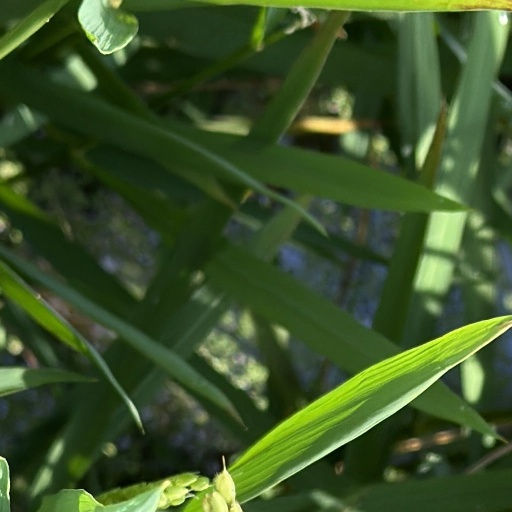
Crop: rice